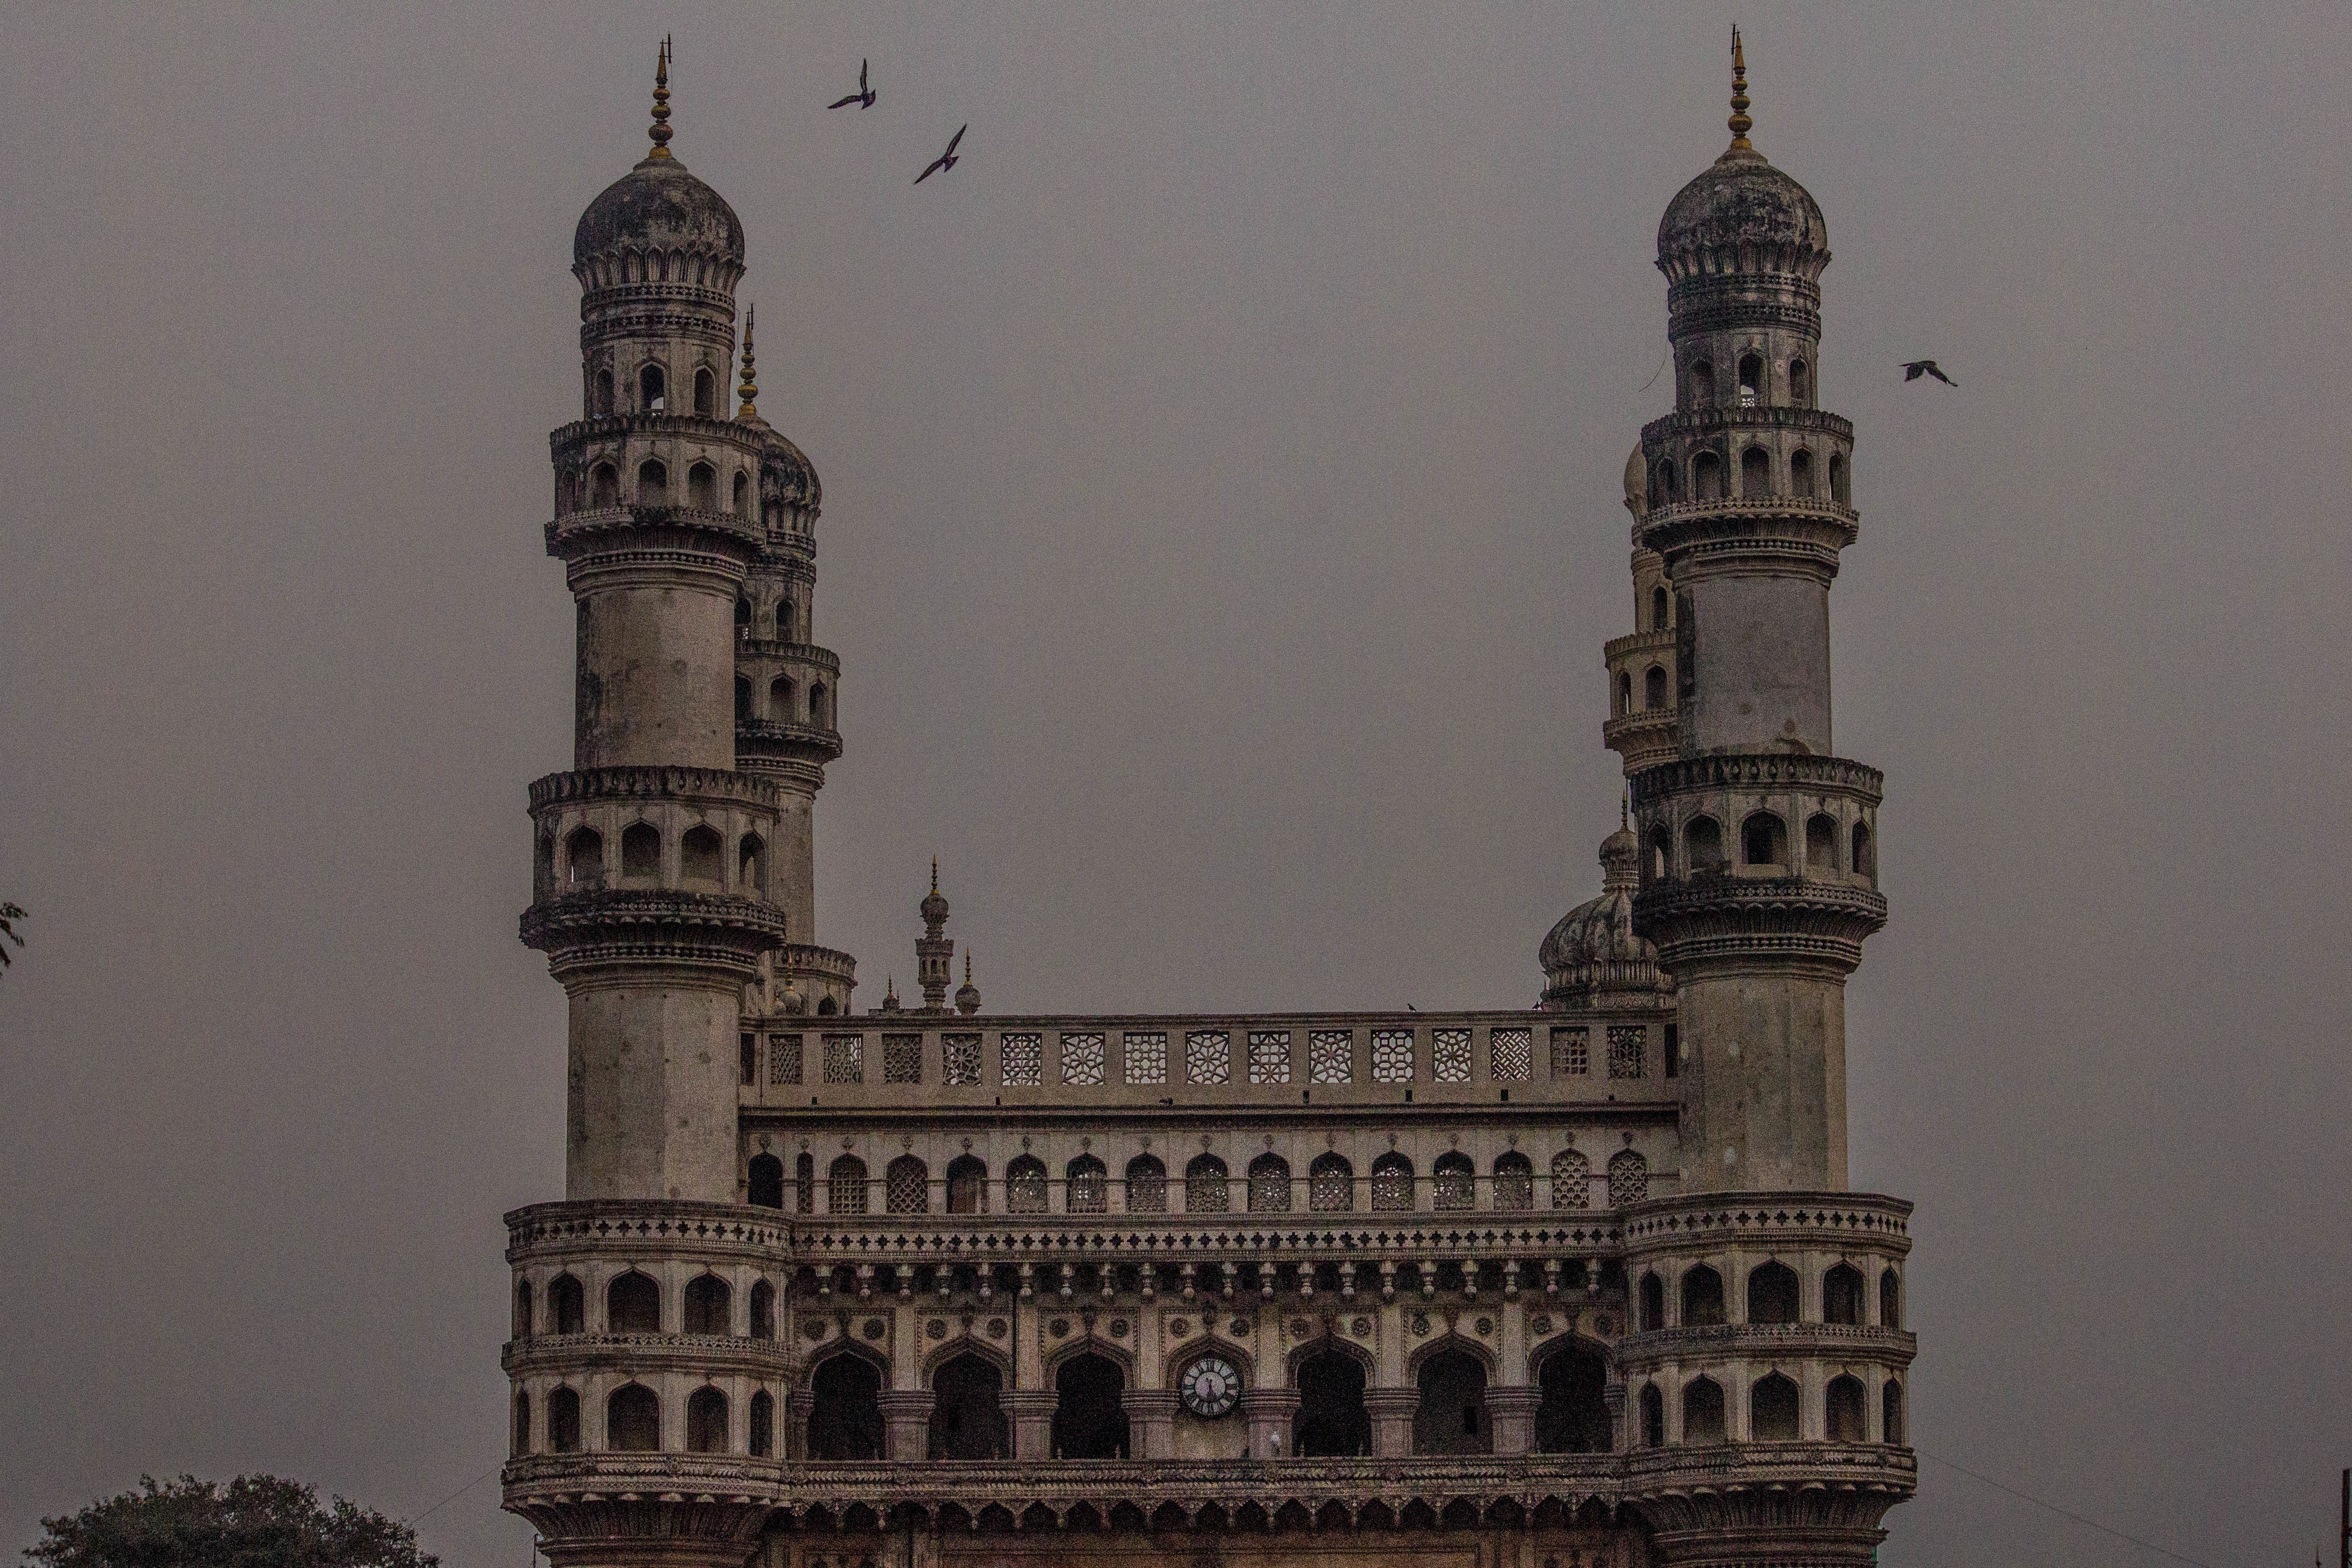
building, palace, tower, landmark, place of worship, temple, spire, mosque, ancient history, byzantine architecture